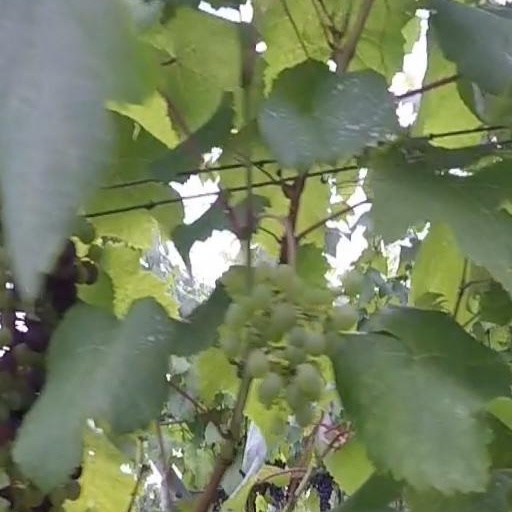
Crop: grape